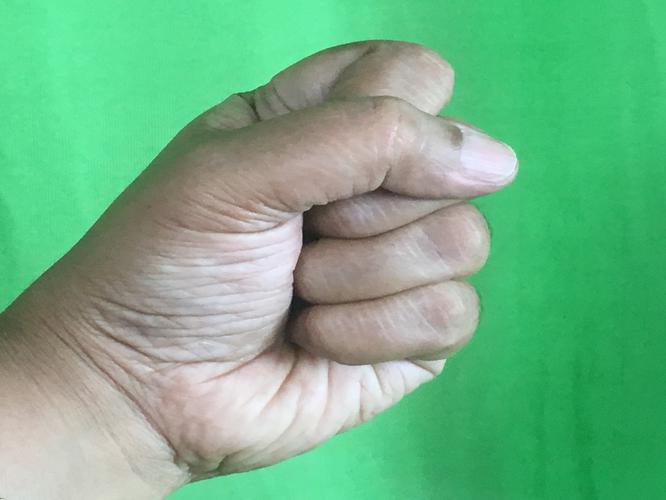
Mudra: Mushti
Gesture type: single_hand